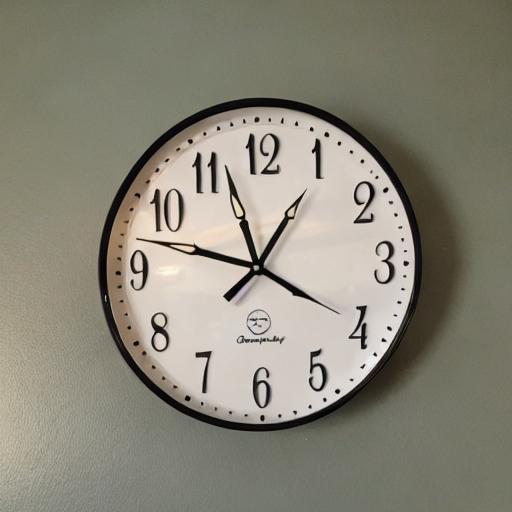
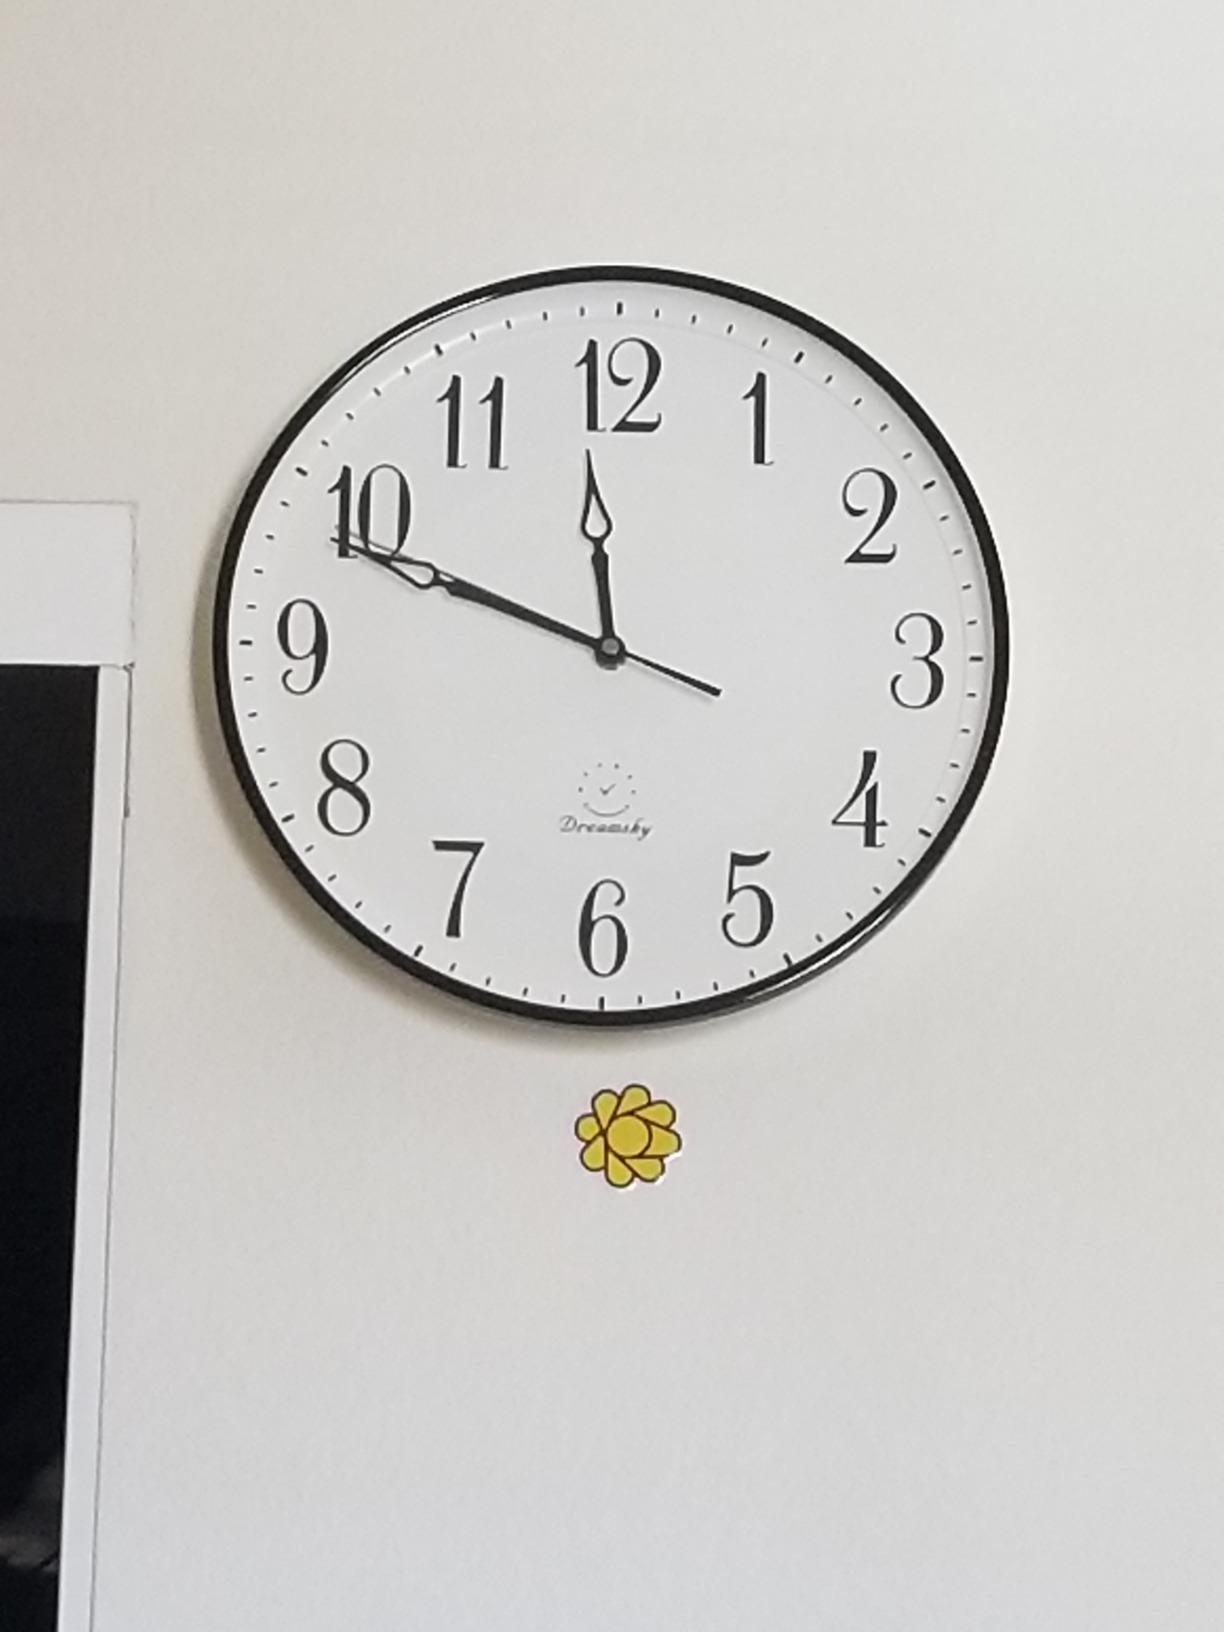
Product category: clock
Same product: no